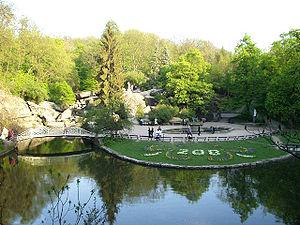
Cet article recense les sites inscrits au patrimoine mondial en Ukraine.
Les Sept merveilles d'Ukraine sont sept monuments historiques ukrainiens qui ont été choisis lors d'un concours organisé en Ukraine en juillet 2007. Le vote était divisé en deux parties : une partie réservée aux experts et une autre pour les internautes. Les autorités locales et provinciales ont présenté une liste de 1 000 monuments candidats. Un conseil de 100 experts a choisi une liste finale de 21 candidats. Le vote a été ouvert le 7 juillet 2007. Environ 77 000 internautes ont voté. Le vote a été clôturé le 21 août 2007. Les résultats ont été officiellement annoncés le jour même.